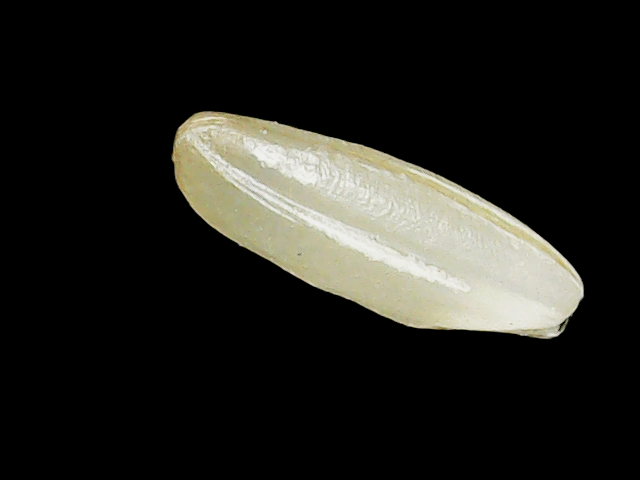
Rice variety: Binadhan23